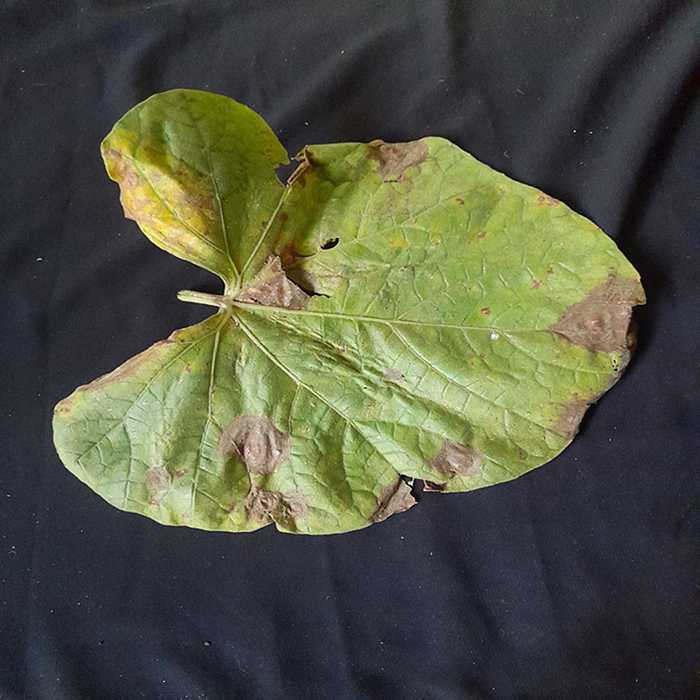
Plant: Bottle gourd
Label: Downey mildew